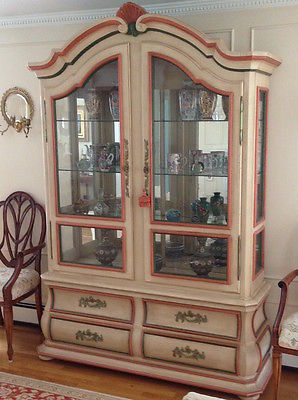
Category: cabinet